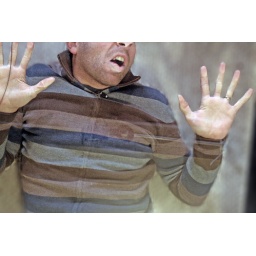
in a glass house beard.